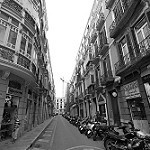
Label: B & W